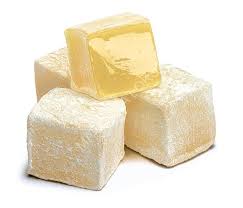
Yemek: lokum